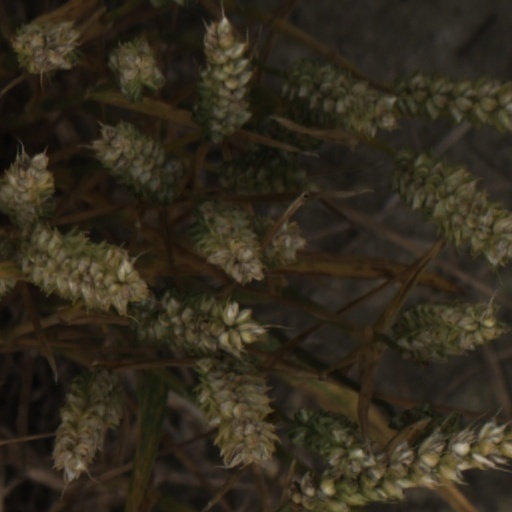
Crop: wheat